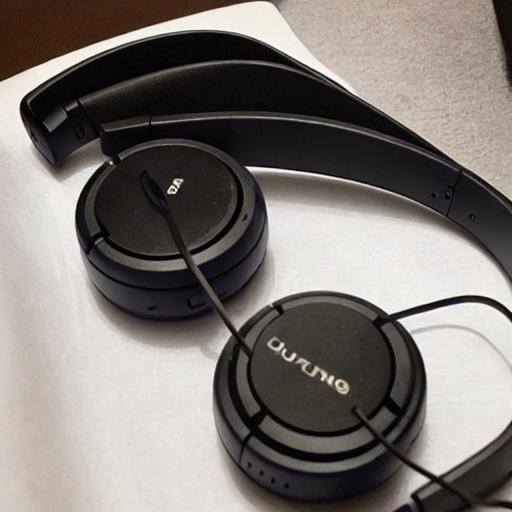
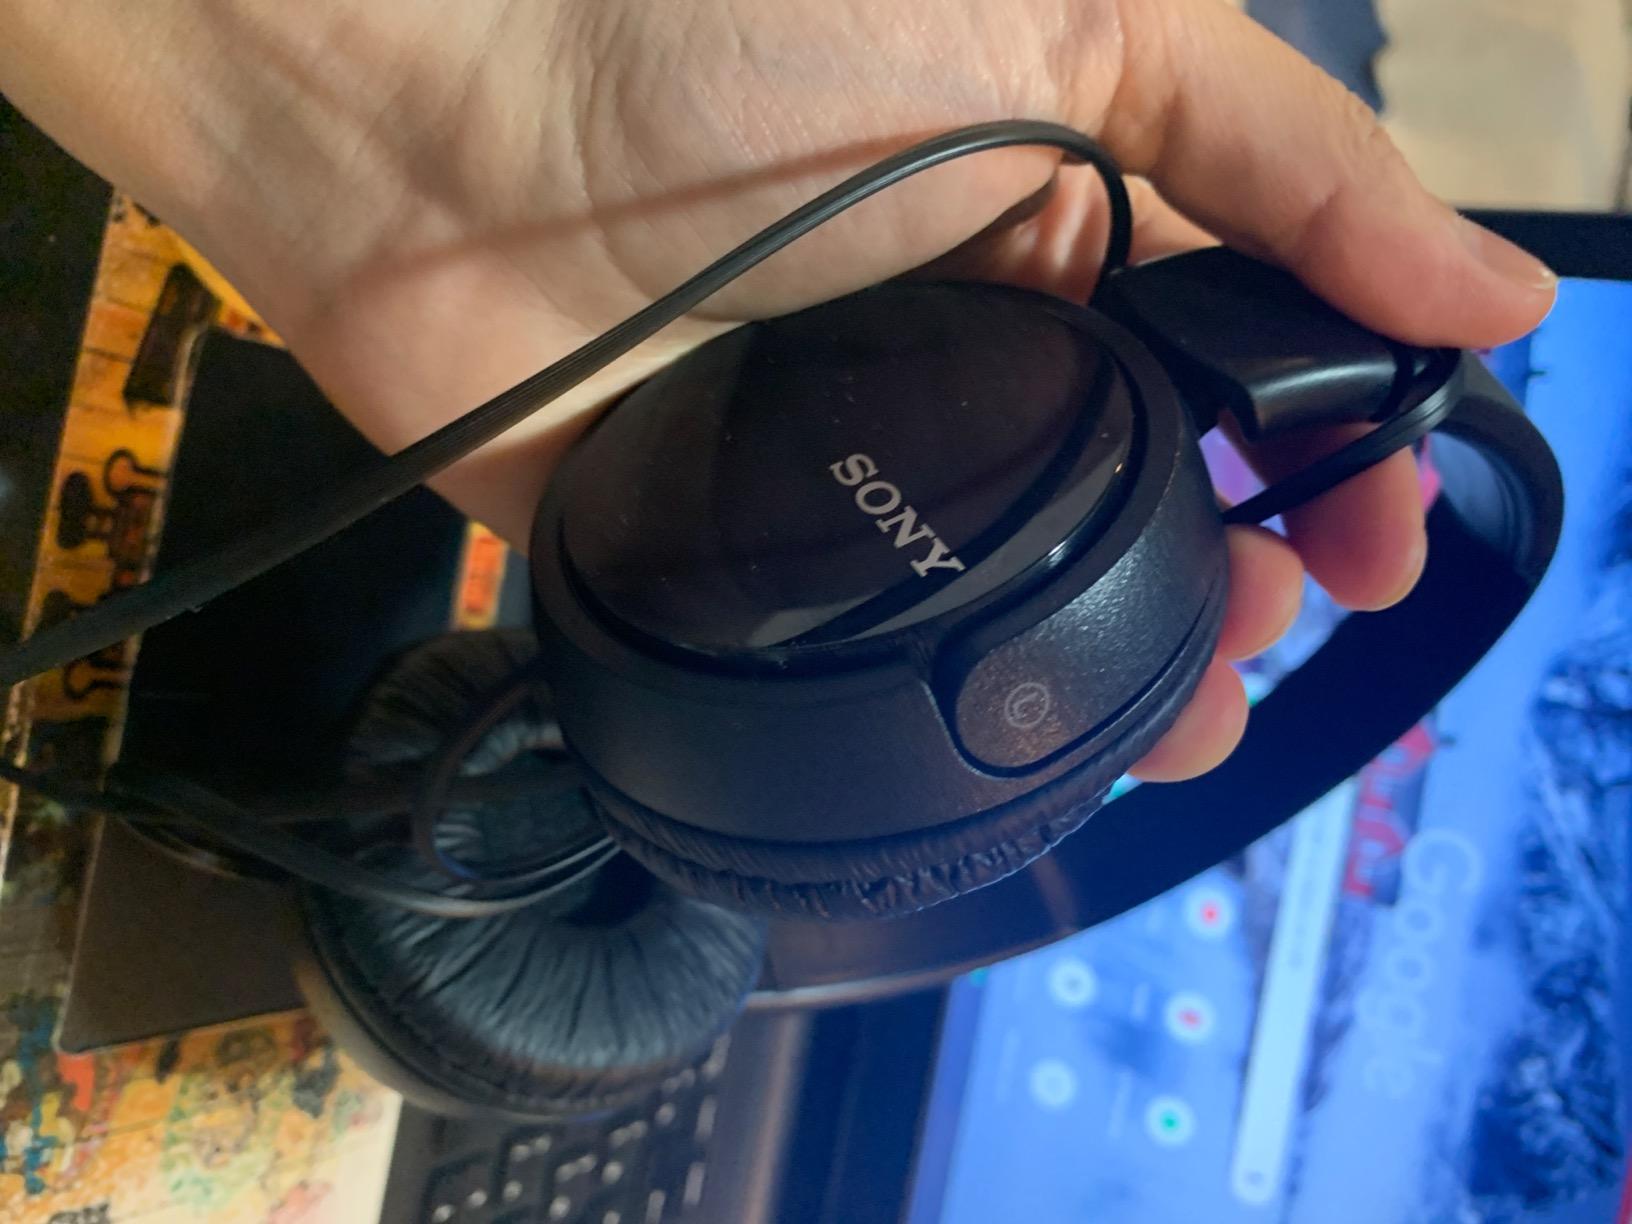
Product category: headphones
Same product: no